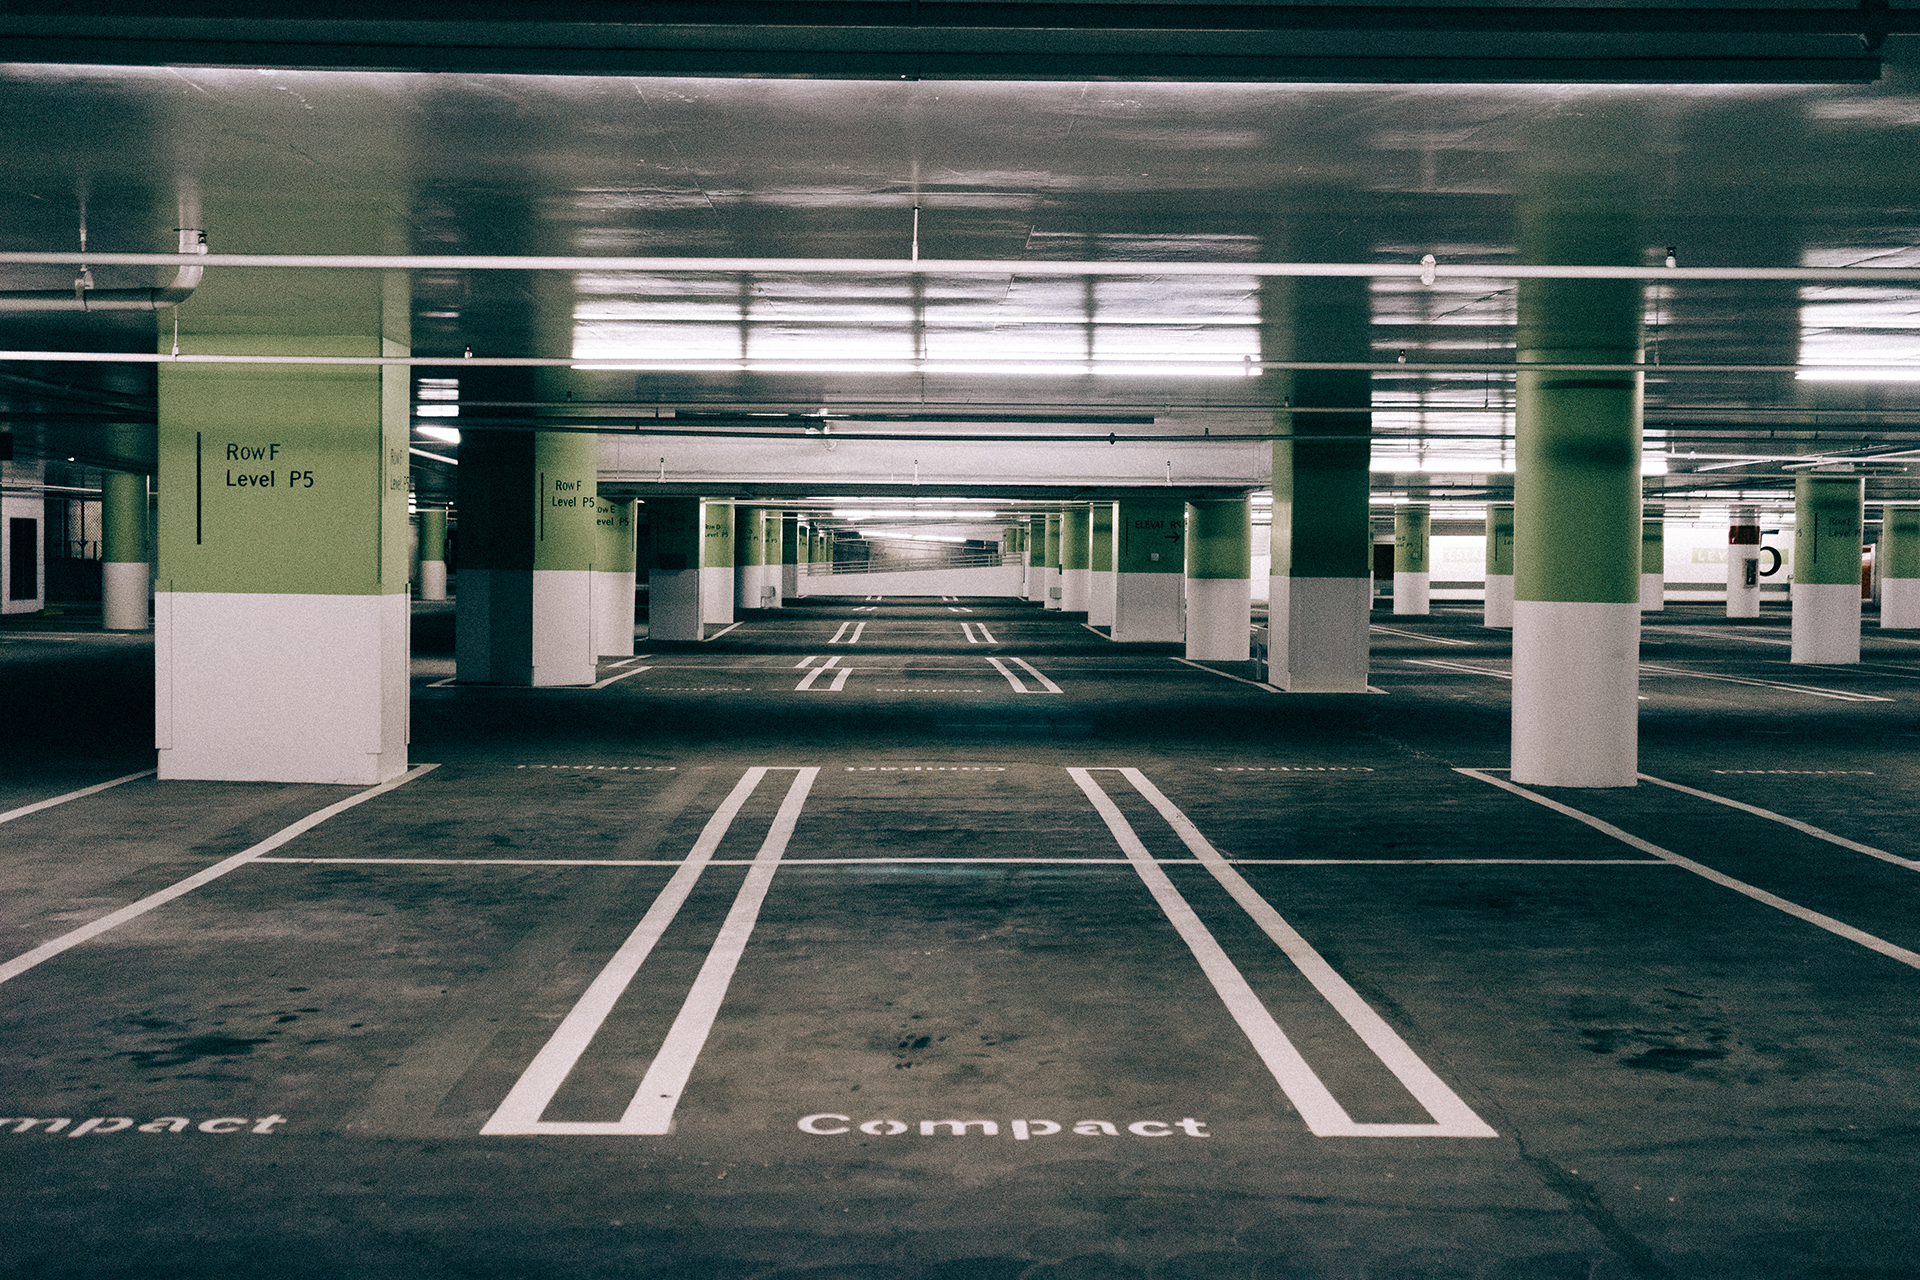
architecture, parking, subway, transport, line, parking lot, public transport, interior design, infrastructure, multi storey car park, urban area